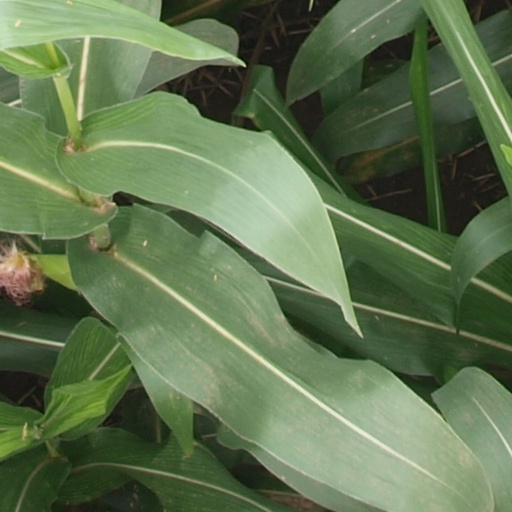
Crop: maize; corn